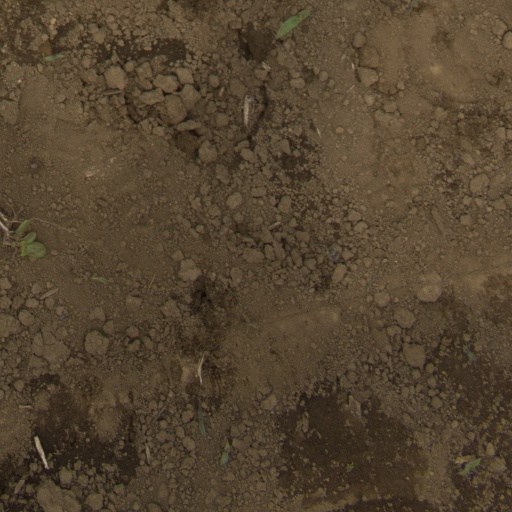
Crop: Jerusalem artichoke